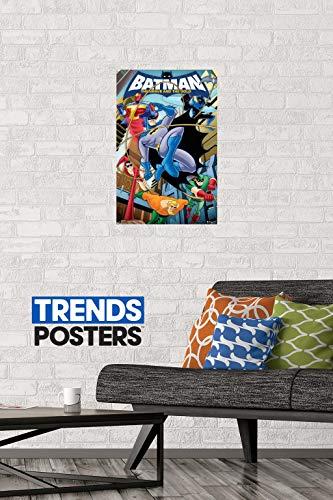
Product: Trends International DC Comics - Batman - The Brave and The Bold Wall Poster, 14.725" x 22.375", Premium Unframed
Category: Toys & Games | Toy Figures & Playsets | Action Figures
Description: Great Condition.
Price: $17.49
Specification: ProductDimensions:22.4x14.7x0.1inches|ItemWeight:0.48ounces|ShippingWeight:0.48ounces(Viewshippingratesandpolicies)|Manufacturer:TrendsInternational|ASIN:B07ZGDTLRT|Itemmodelnumber:POD6112S